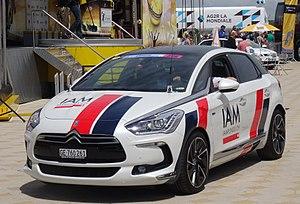
Reportage photographique réalisé le mardi 8 juillet à l'occasion du départ de la quatrième étape du Tour de France 2014 au Touquet-Paris-Plage, Nord-Pas-de-Calais, France.
La saison 2014 de l'équipe cycliste IAM est la deuxième de l'équipe dirigée par Serge Beucherie.